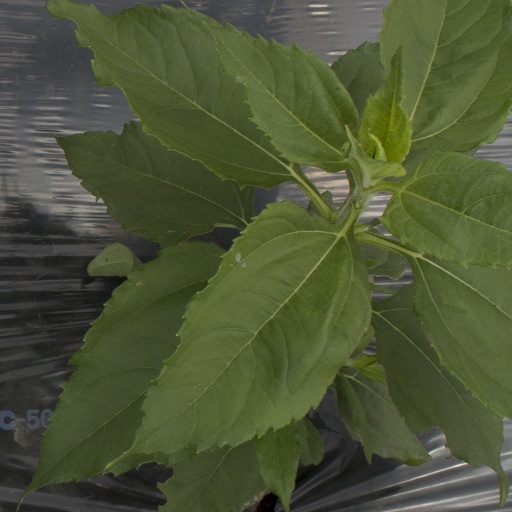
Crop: Jerusalem artichoke